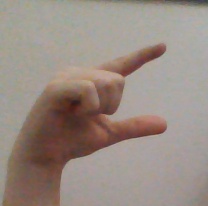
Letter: dal